Otto Nordenskjöld

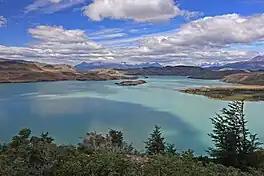
Lago Nordenskjöld in southern Chile.

In 1905, Nordenskjöld was appointed professor of geography (with commercial geography) and ethnography at University of Gothenburg.